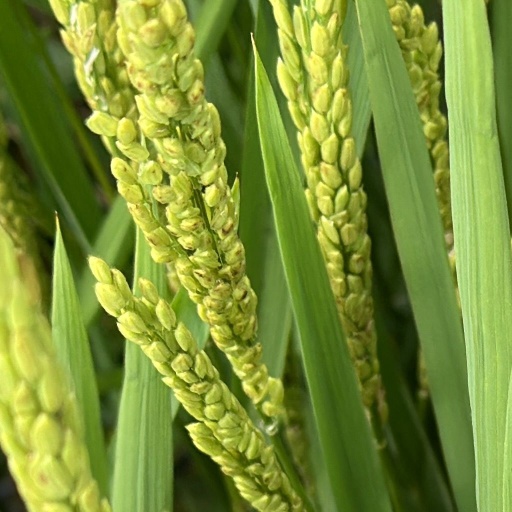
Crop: rice